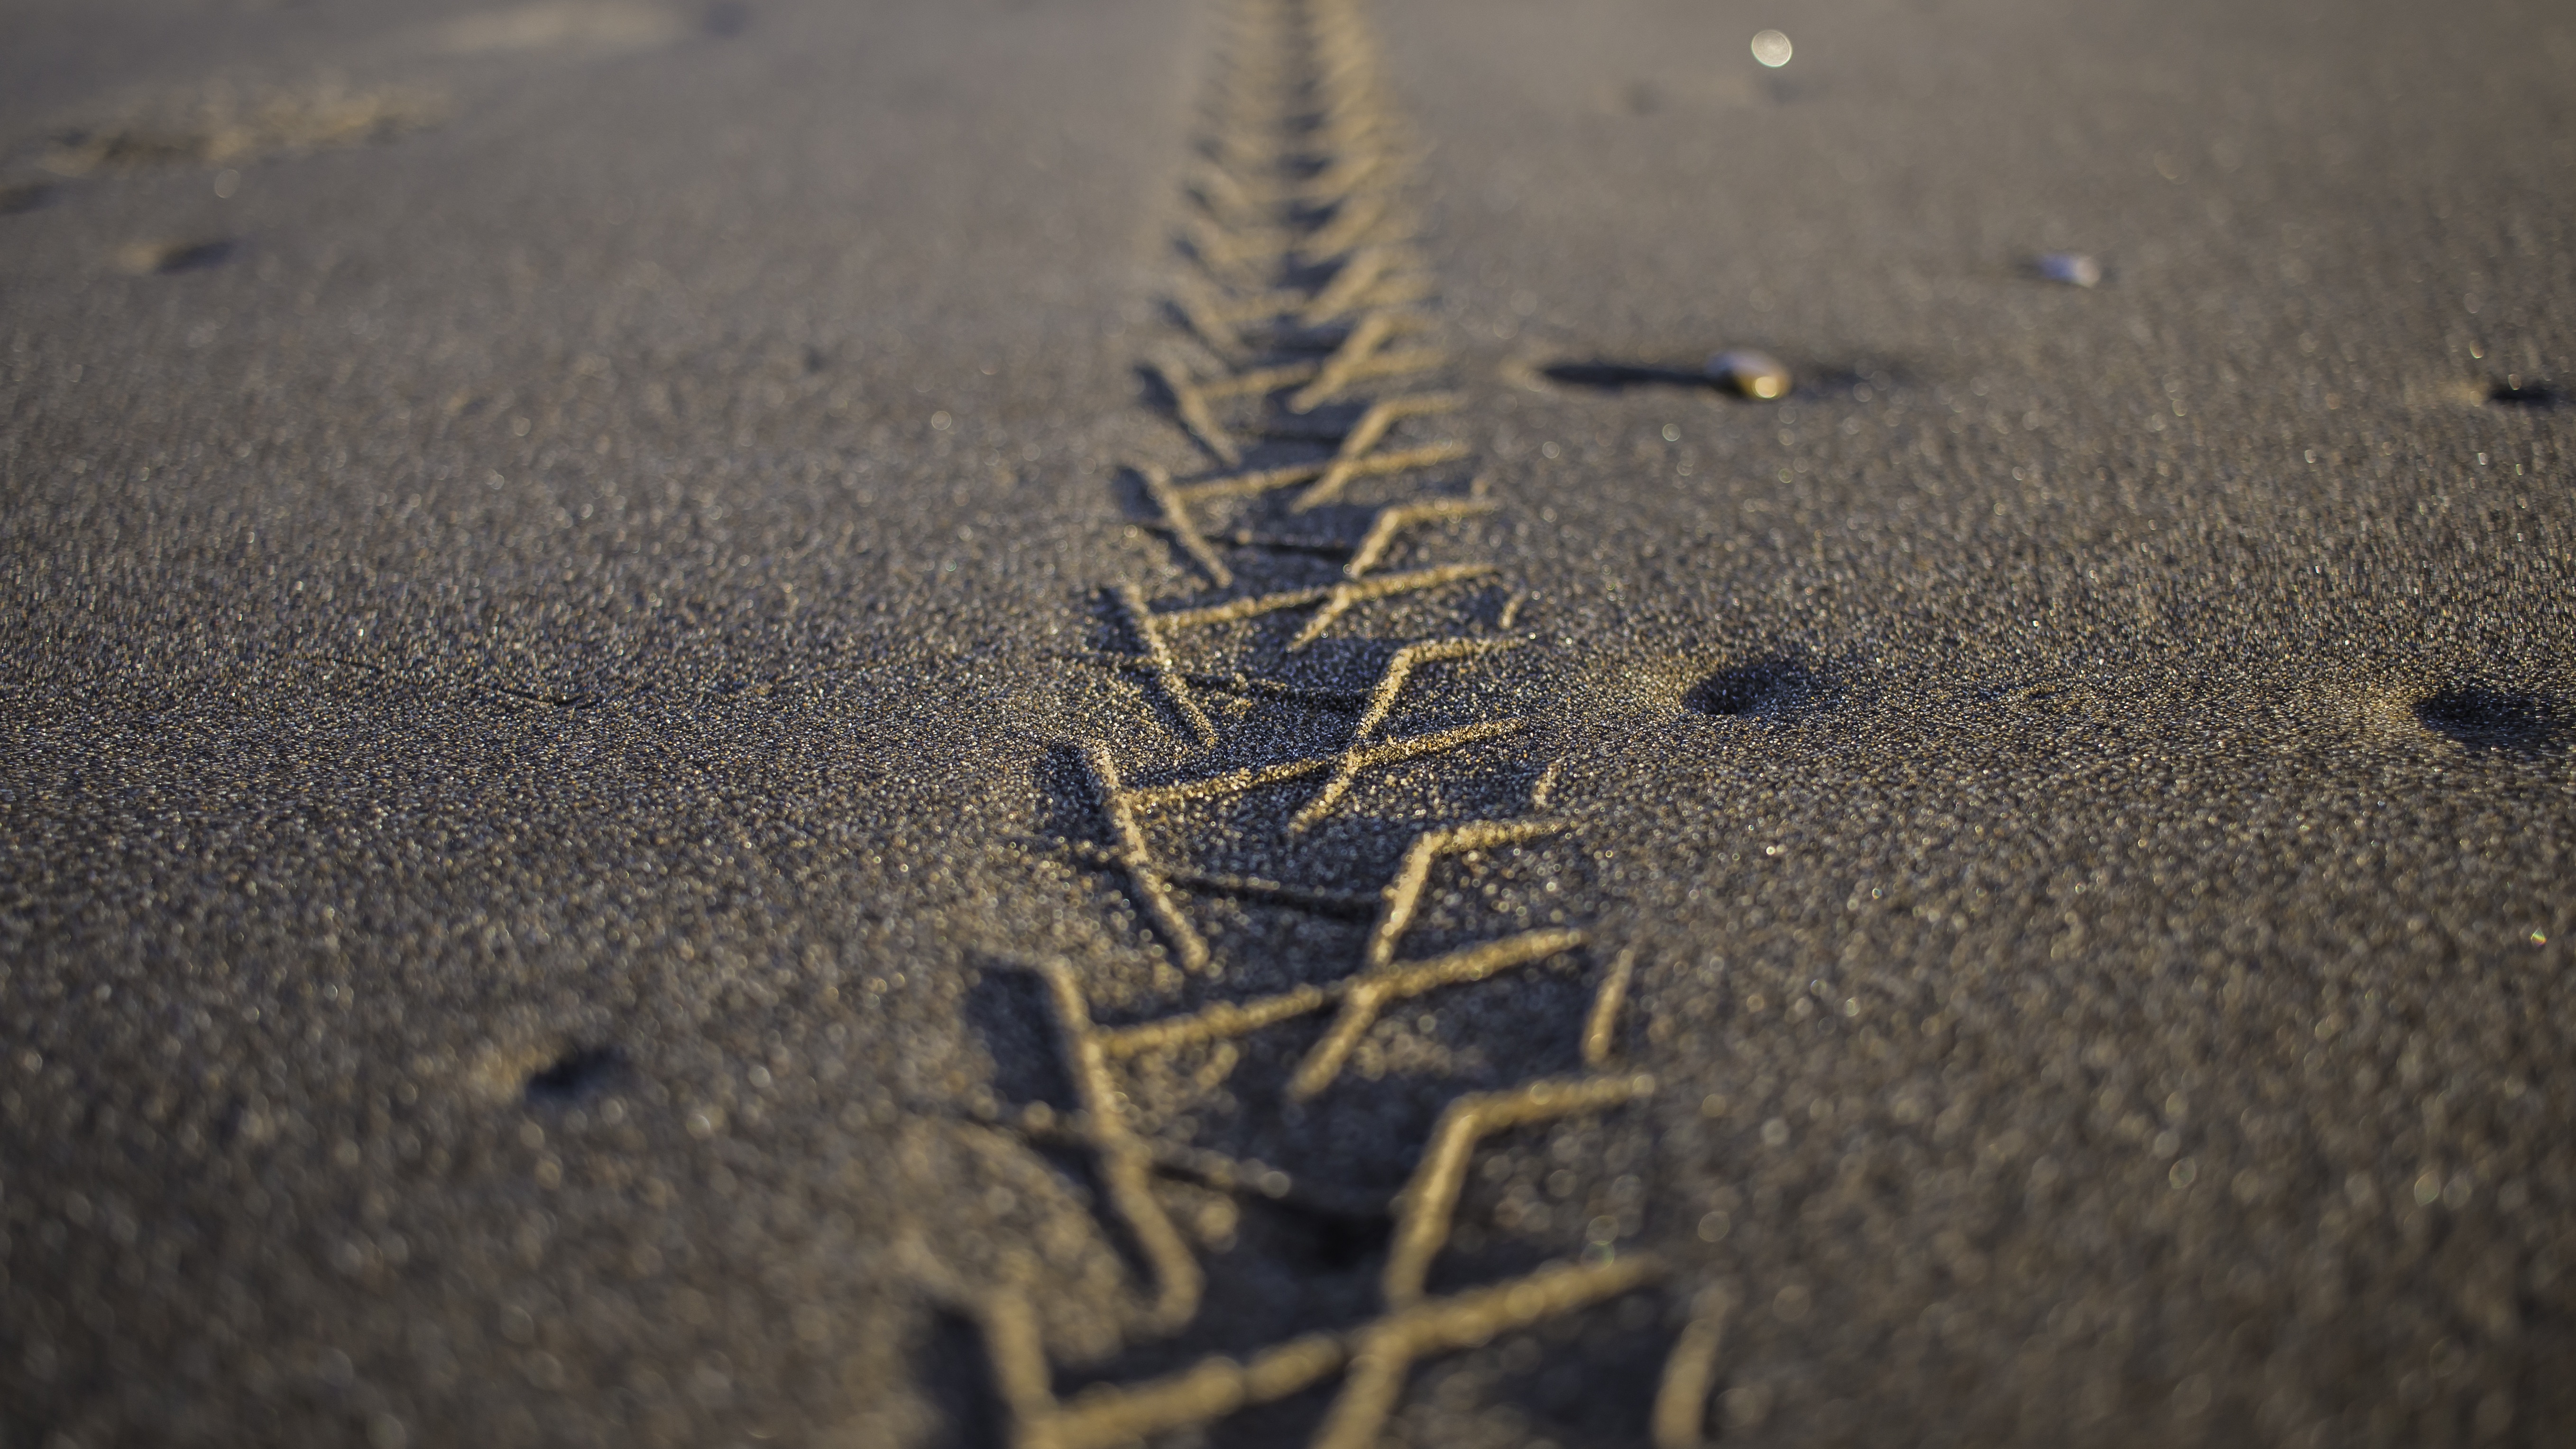
beach, sea, sand, wood, sunlight, morning, texture, leaf, frost, asphalt, line, reflection, shadow, soil, material, close up, footprints, shape, macro photography, edge of the sea, beach sand, road surface